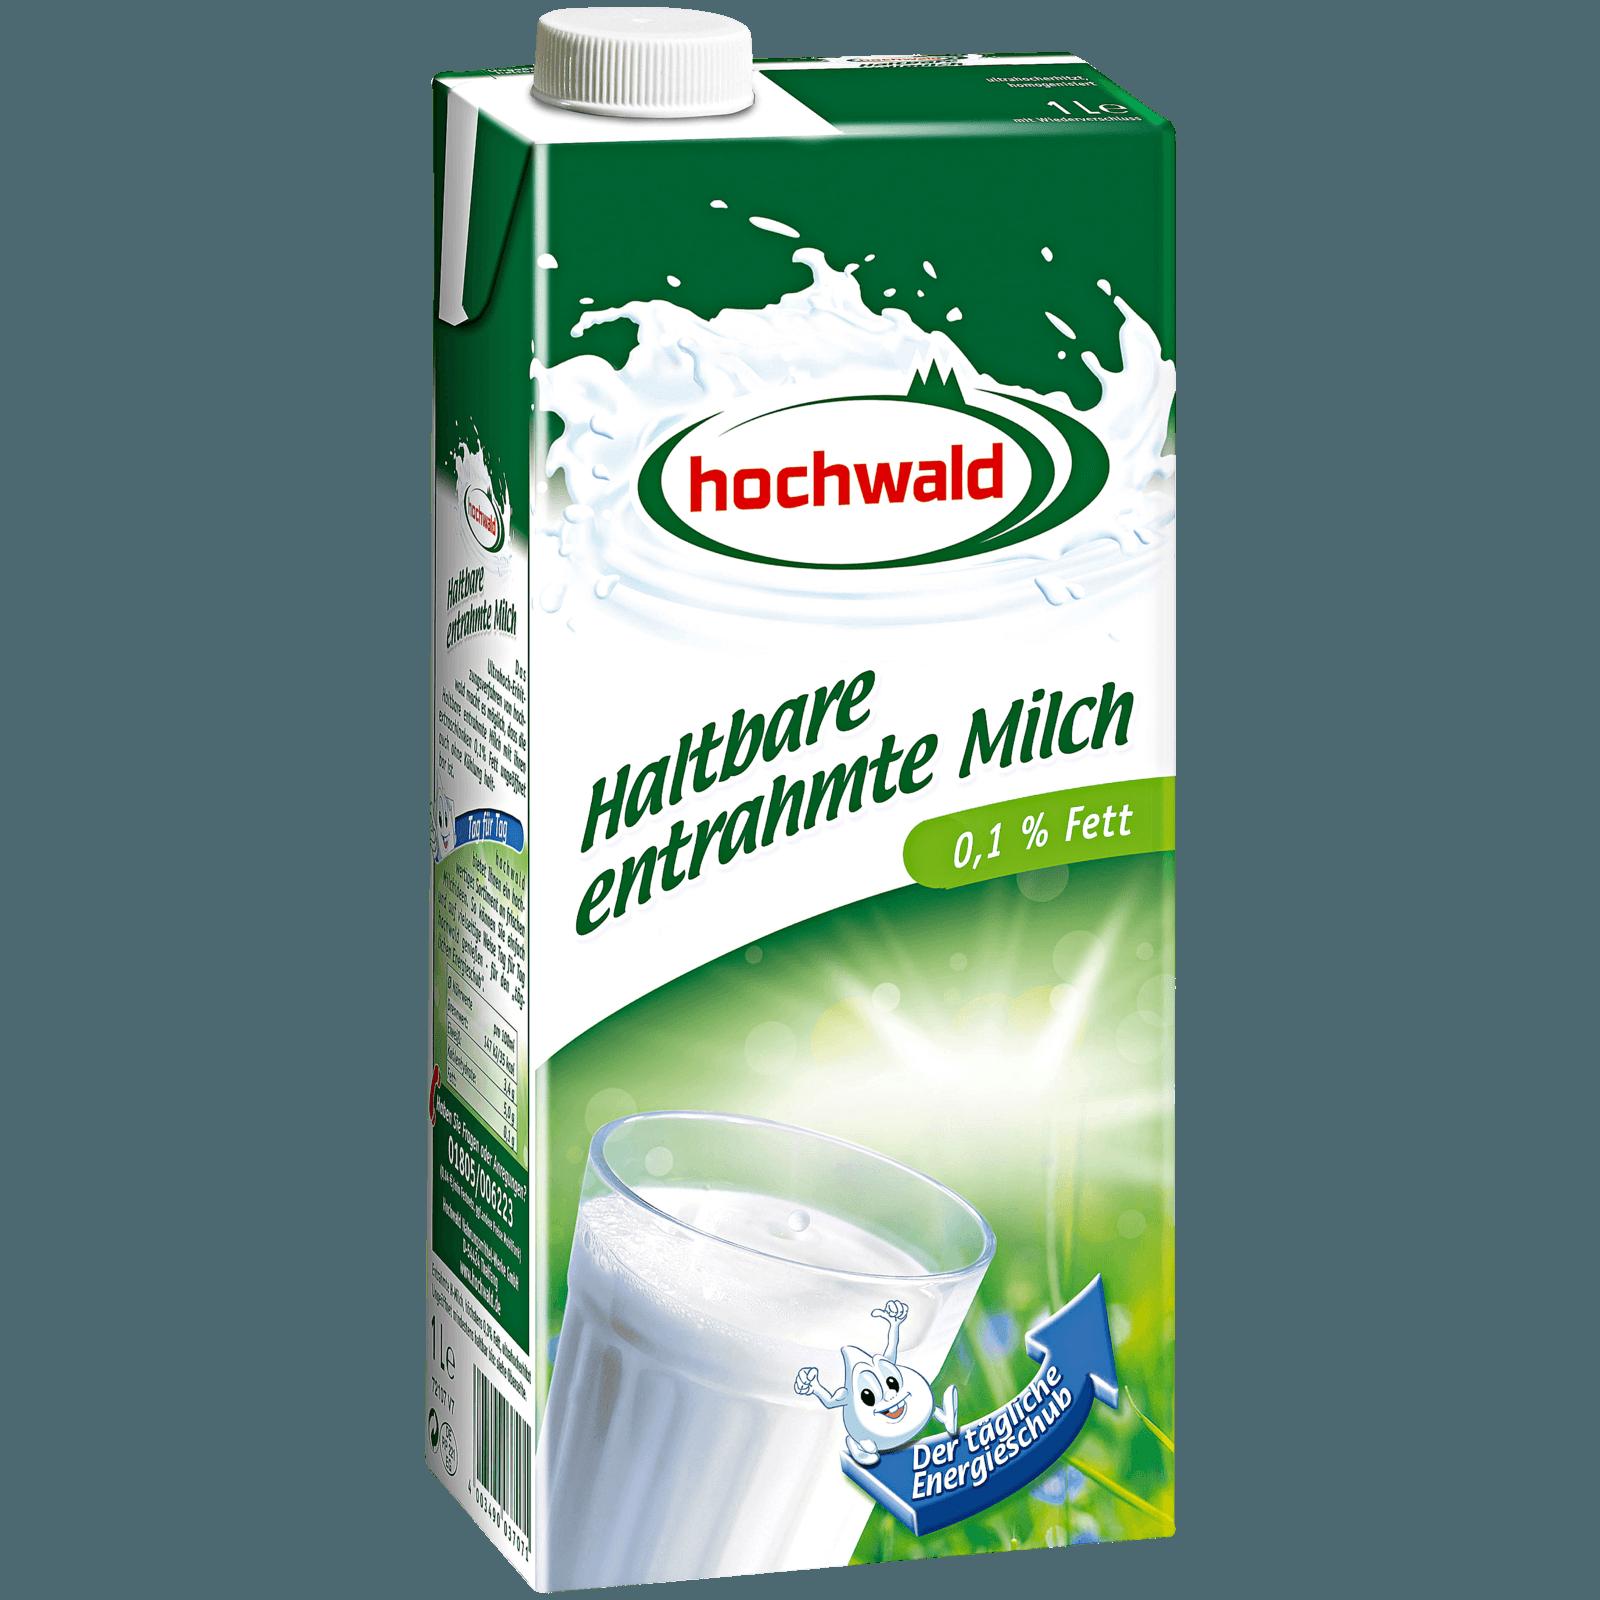
Label: cardboard